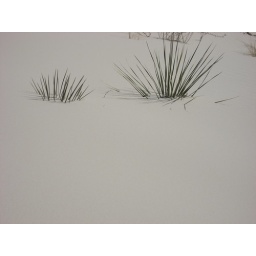
plants in the sand